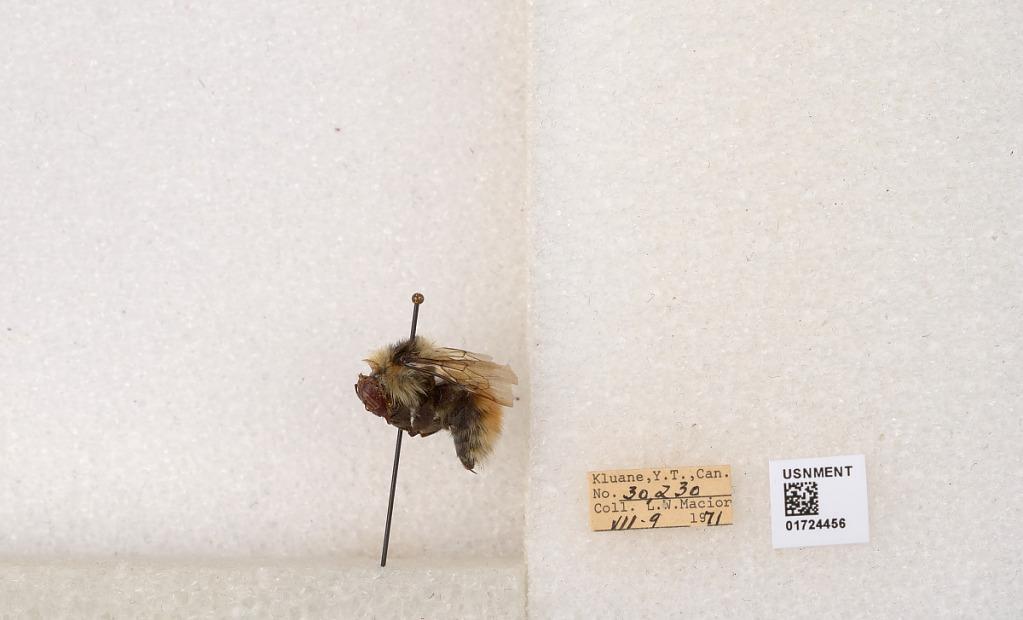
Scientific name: Bombus (Pyrobombus) sylvicola Kirby
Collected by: L. Macior
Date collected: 1971-7-9
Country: Canada
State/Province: Yukon Territory
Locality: Kluane National Park and Reserve
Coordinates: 60.7493, -139.504